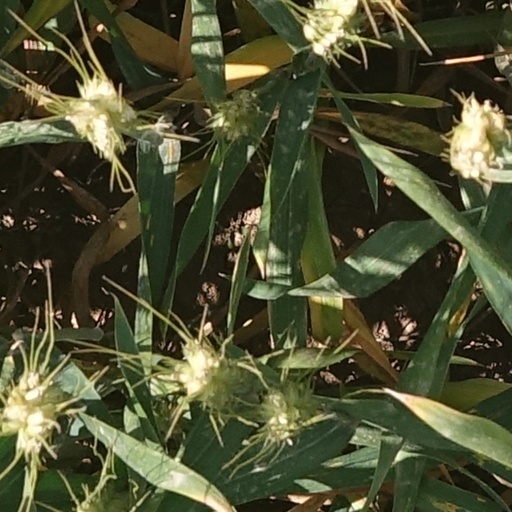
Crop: wheat